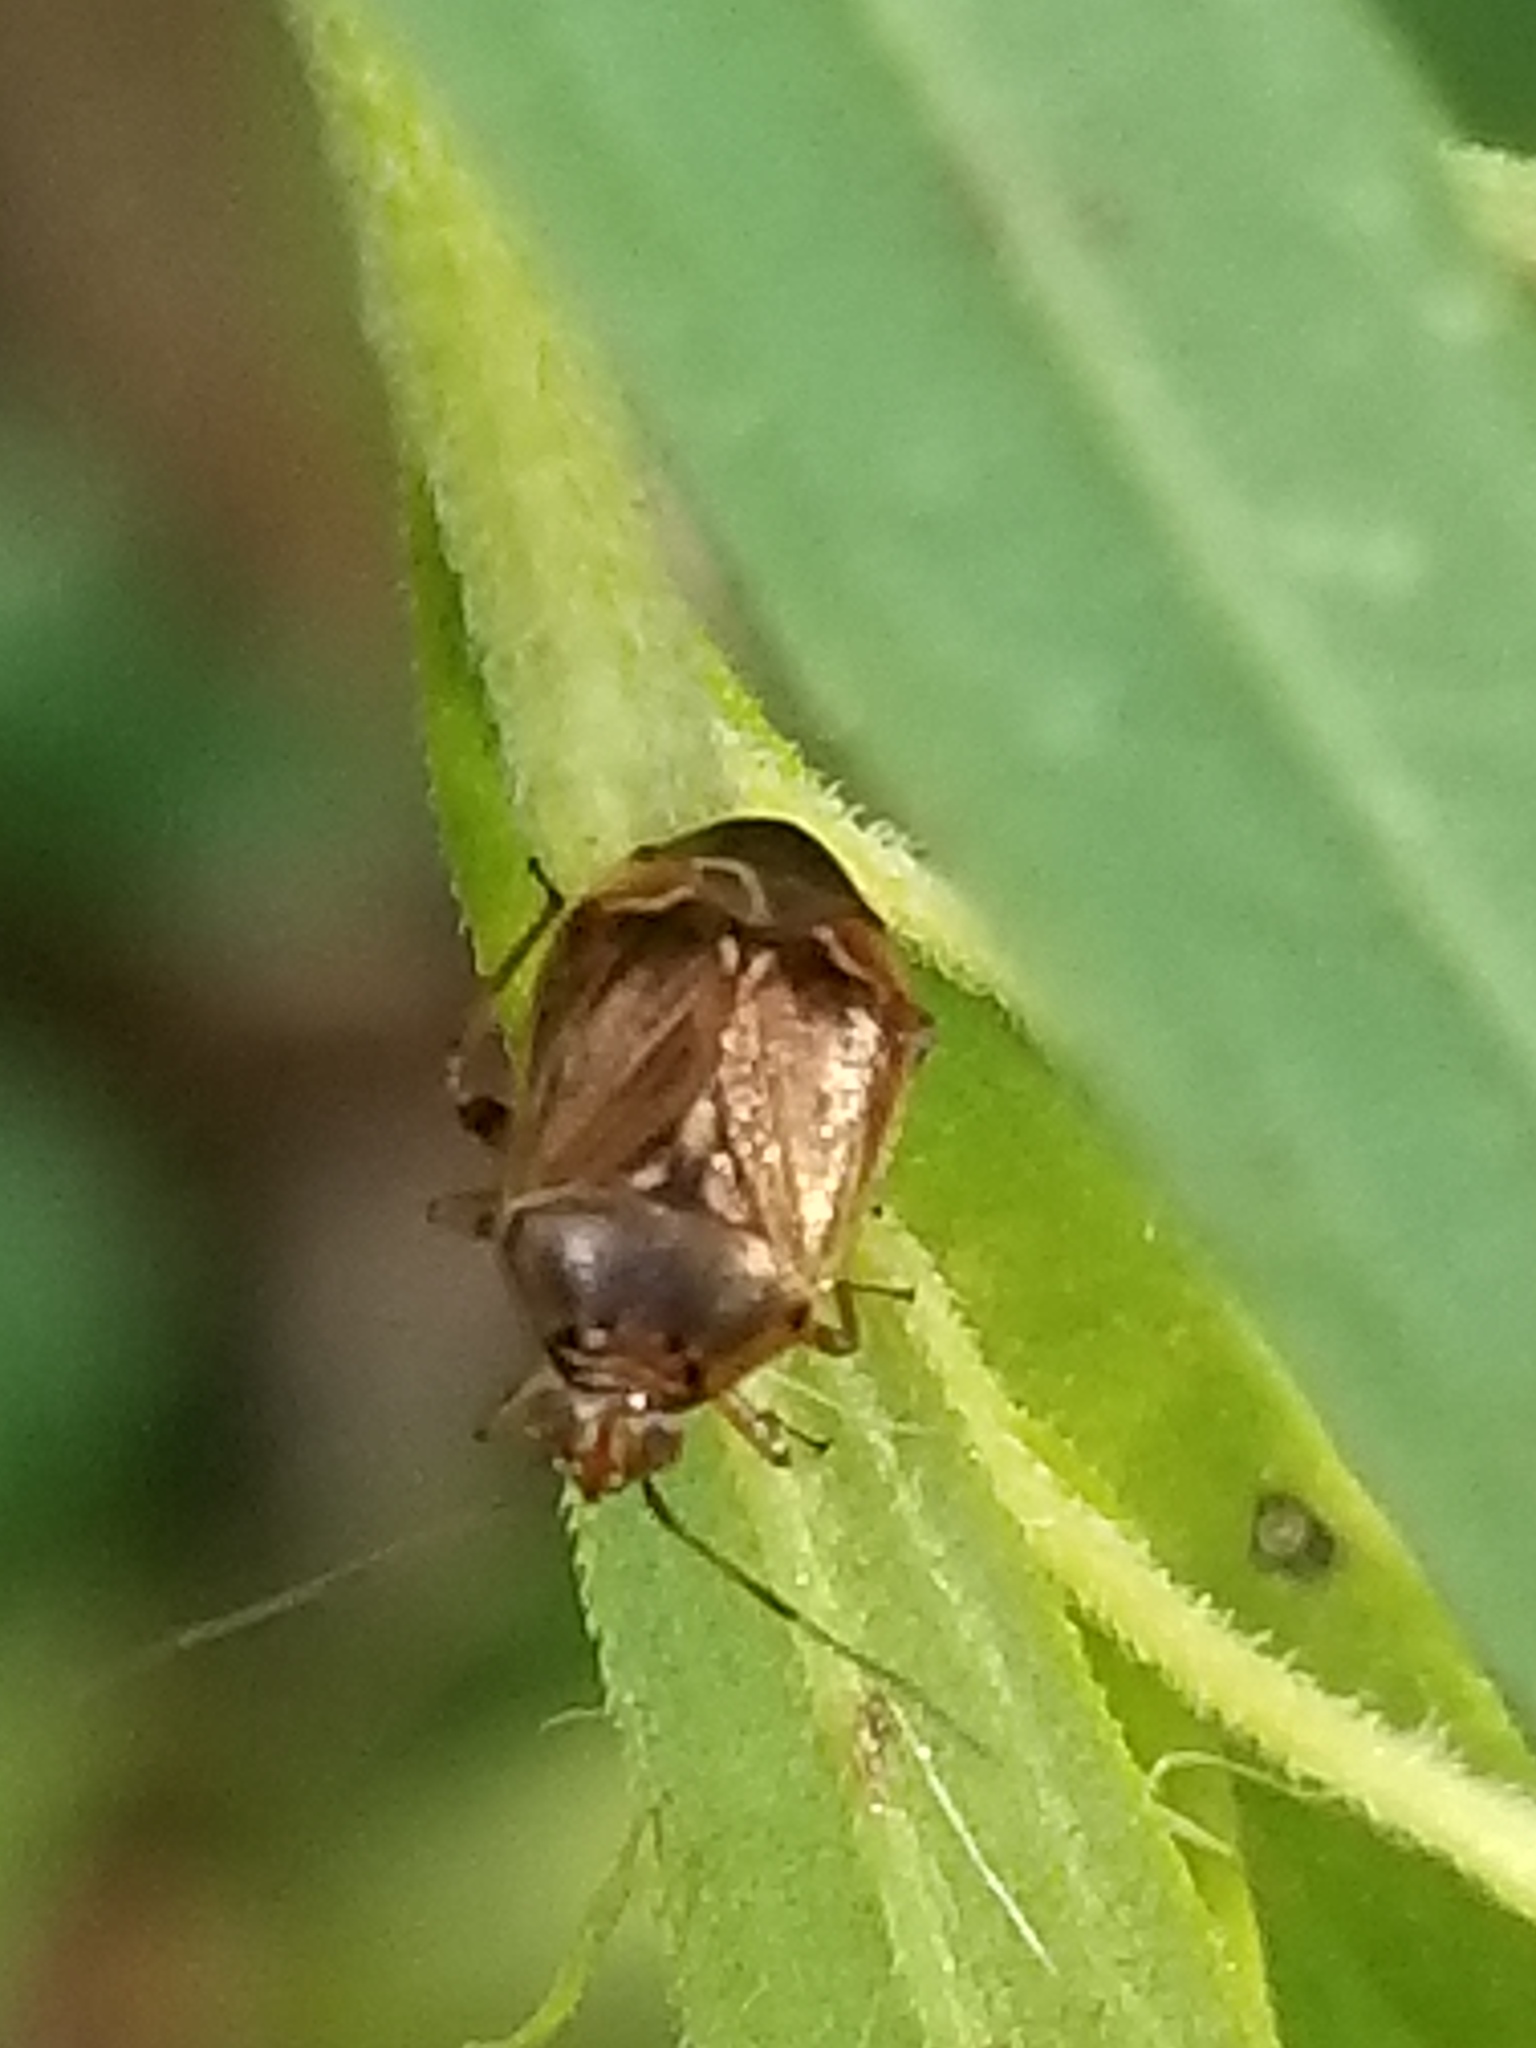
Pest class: lygus_bug